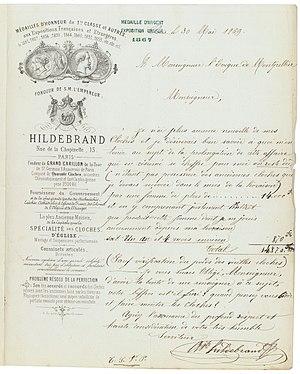
Archives nationales, cote F/19/7761
La fonderie Hildebrand, devenue Crouzet-Hildebrand, est une fonderie de cloches parisienne, active au XIXᵉ siècle.